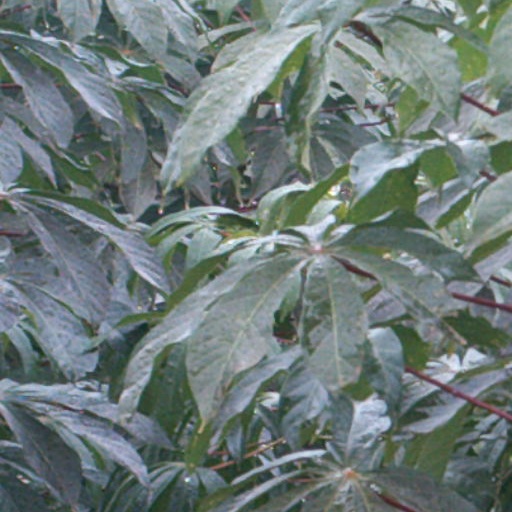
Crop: cassava